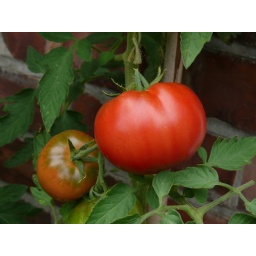
black krim plant growing outside in a terracotta pot august 09.